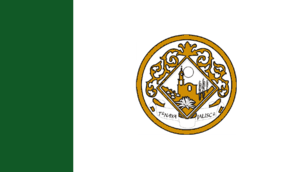
Ceci est une liste des drapeaux utilisés en Mexique. Pour plus d'informations sur le drapeau national, voir l'article drapeau du Mexique.
Tonaya est une municipalité de l'État de Jalisco, au Mexique.